Horacio Vásquez

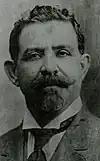
Horacio Vásquez in 1903.

In the military coup of 1902, Vásquez expelled President Jiménez, dissolved the congress and assumed power under the legal form of "Provisional President" with the support of the National Party and without naming a vice president. In 1903, faced with a chaotic situation in the economy and the threat of intervention by the United States, a coup d'état overthrew General Vásquez, who after several weeks of fighting, resigned as president of the provisional government in April 1903.